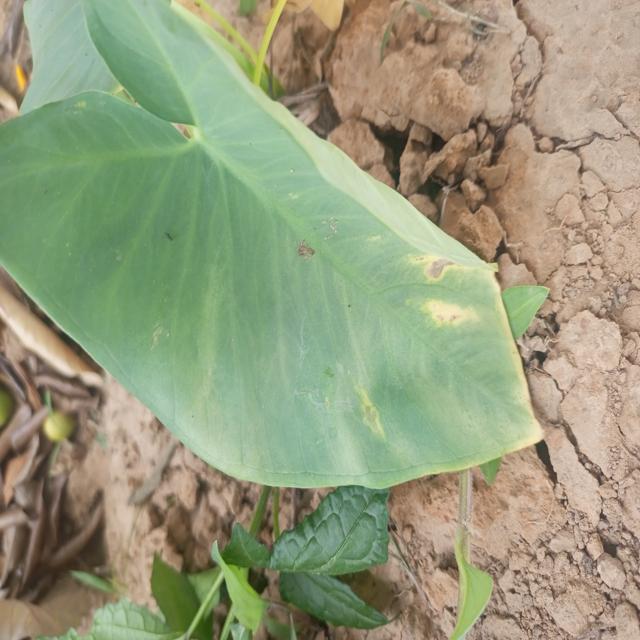
Label: Early_Blight